Describe the emotion expressed in this image:  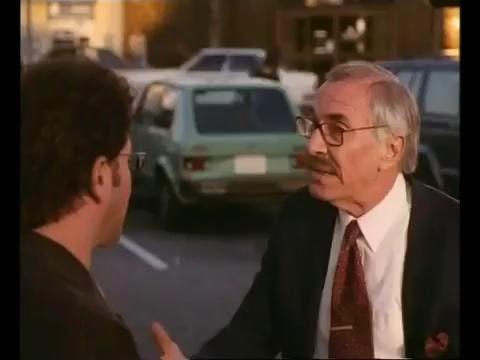
This person displays Fear, valence and arousal with low intensity.